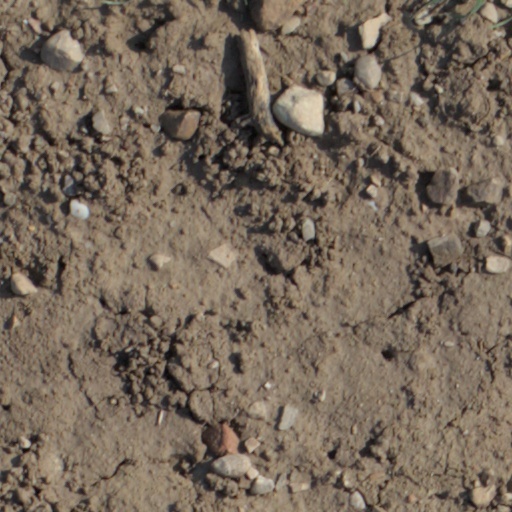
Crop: wheat